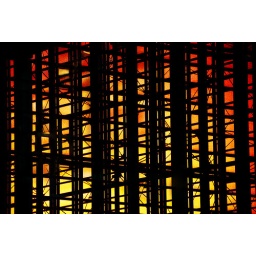
People who work in glass buildings shouldn't throw stoners in prison. (Looking through the federal courthouse in Phoenix at sunset).